Skalica

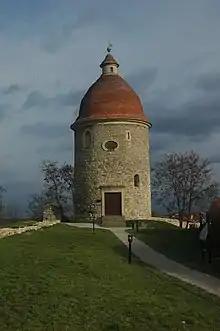

According to the 2001 census, the town had 15,013 inhabitants. 94.84% of inhabitants were Slovaks, 3.61% Czechs and 0.61% Roma. The religious make-up was 70.15% Roman Catholics, 19.92% people with no religious affiliation and 6.67% Lutherans.